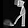
Label: Sandal